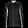
Label: Shirt